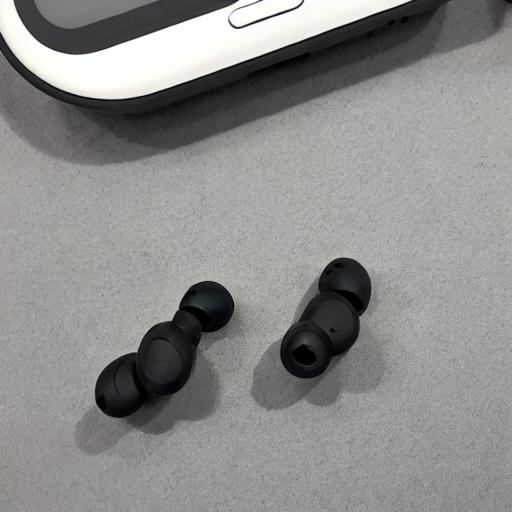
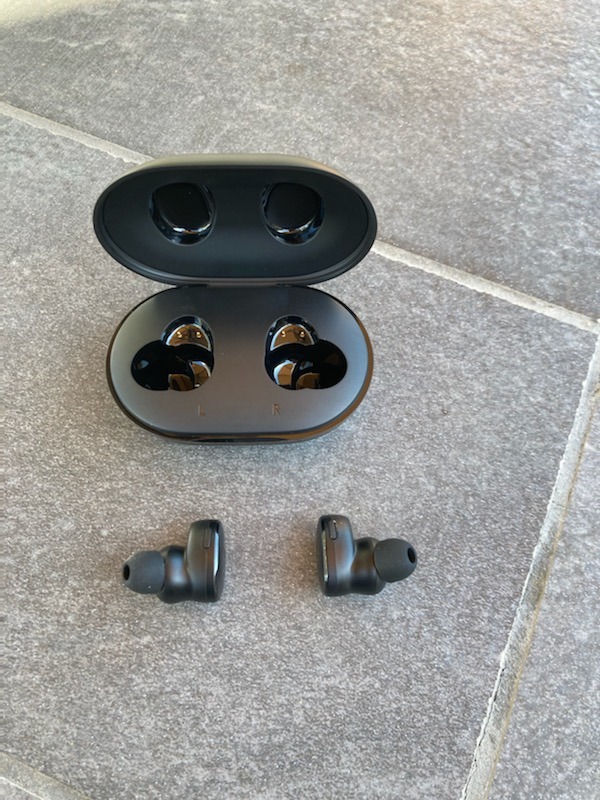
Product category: earbuds
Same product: no